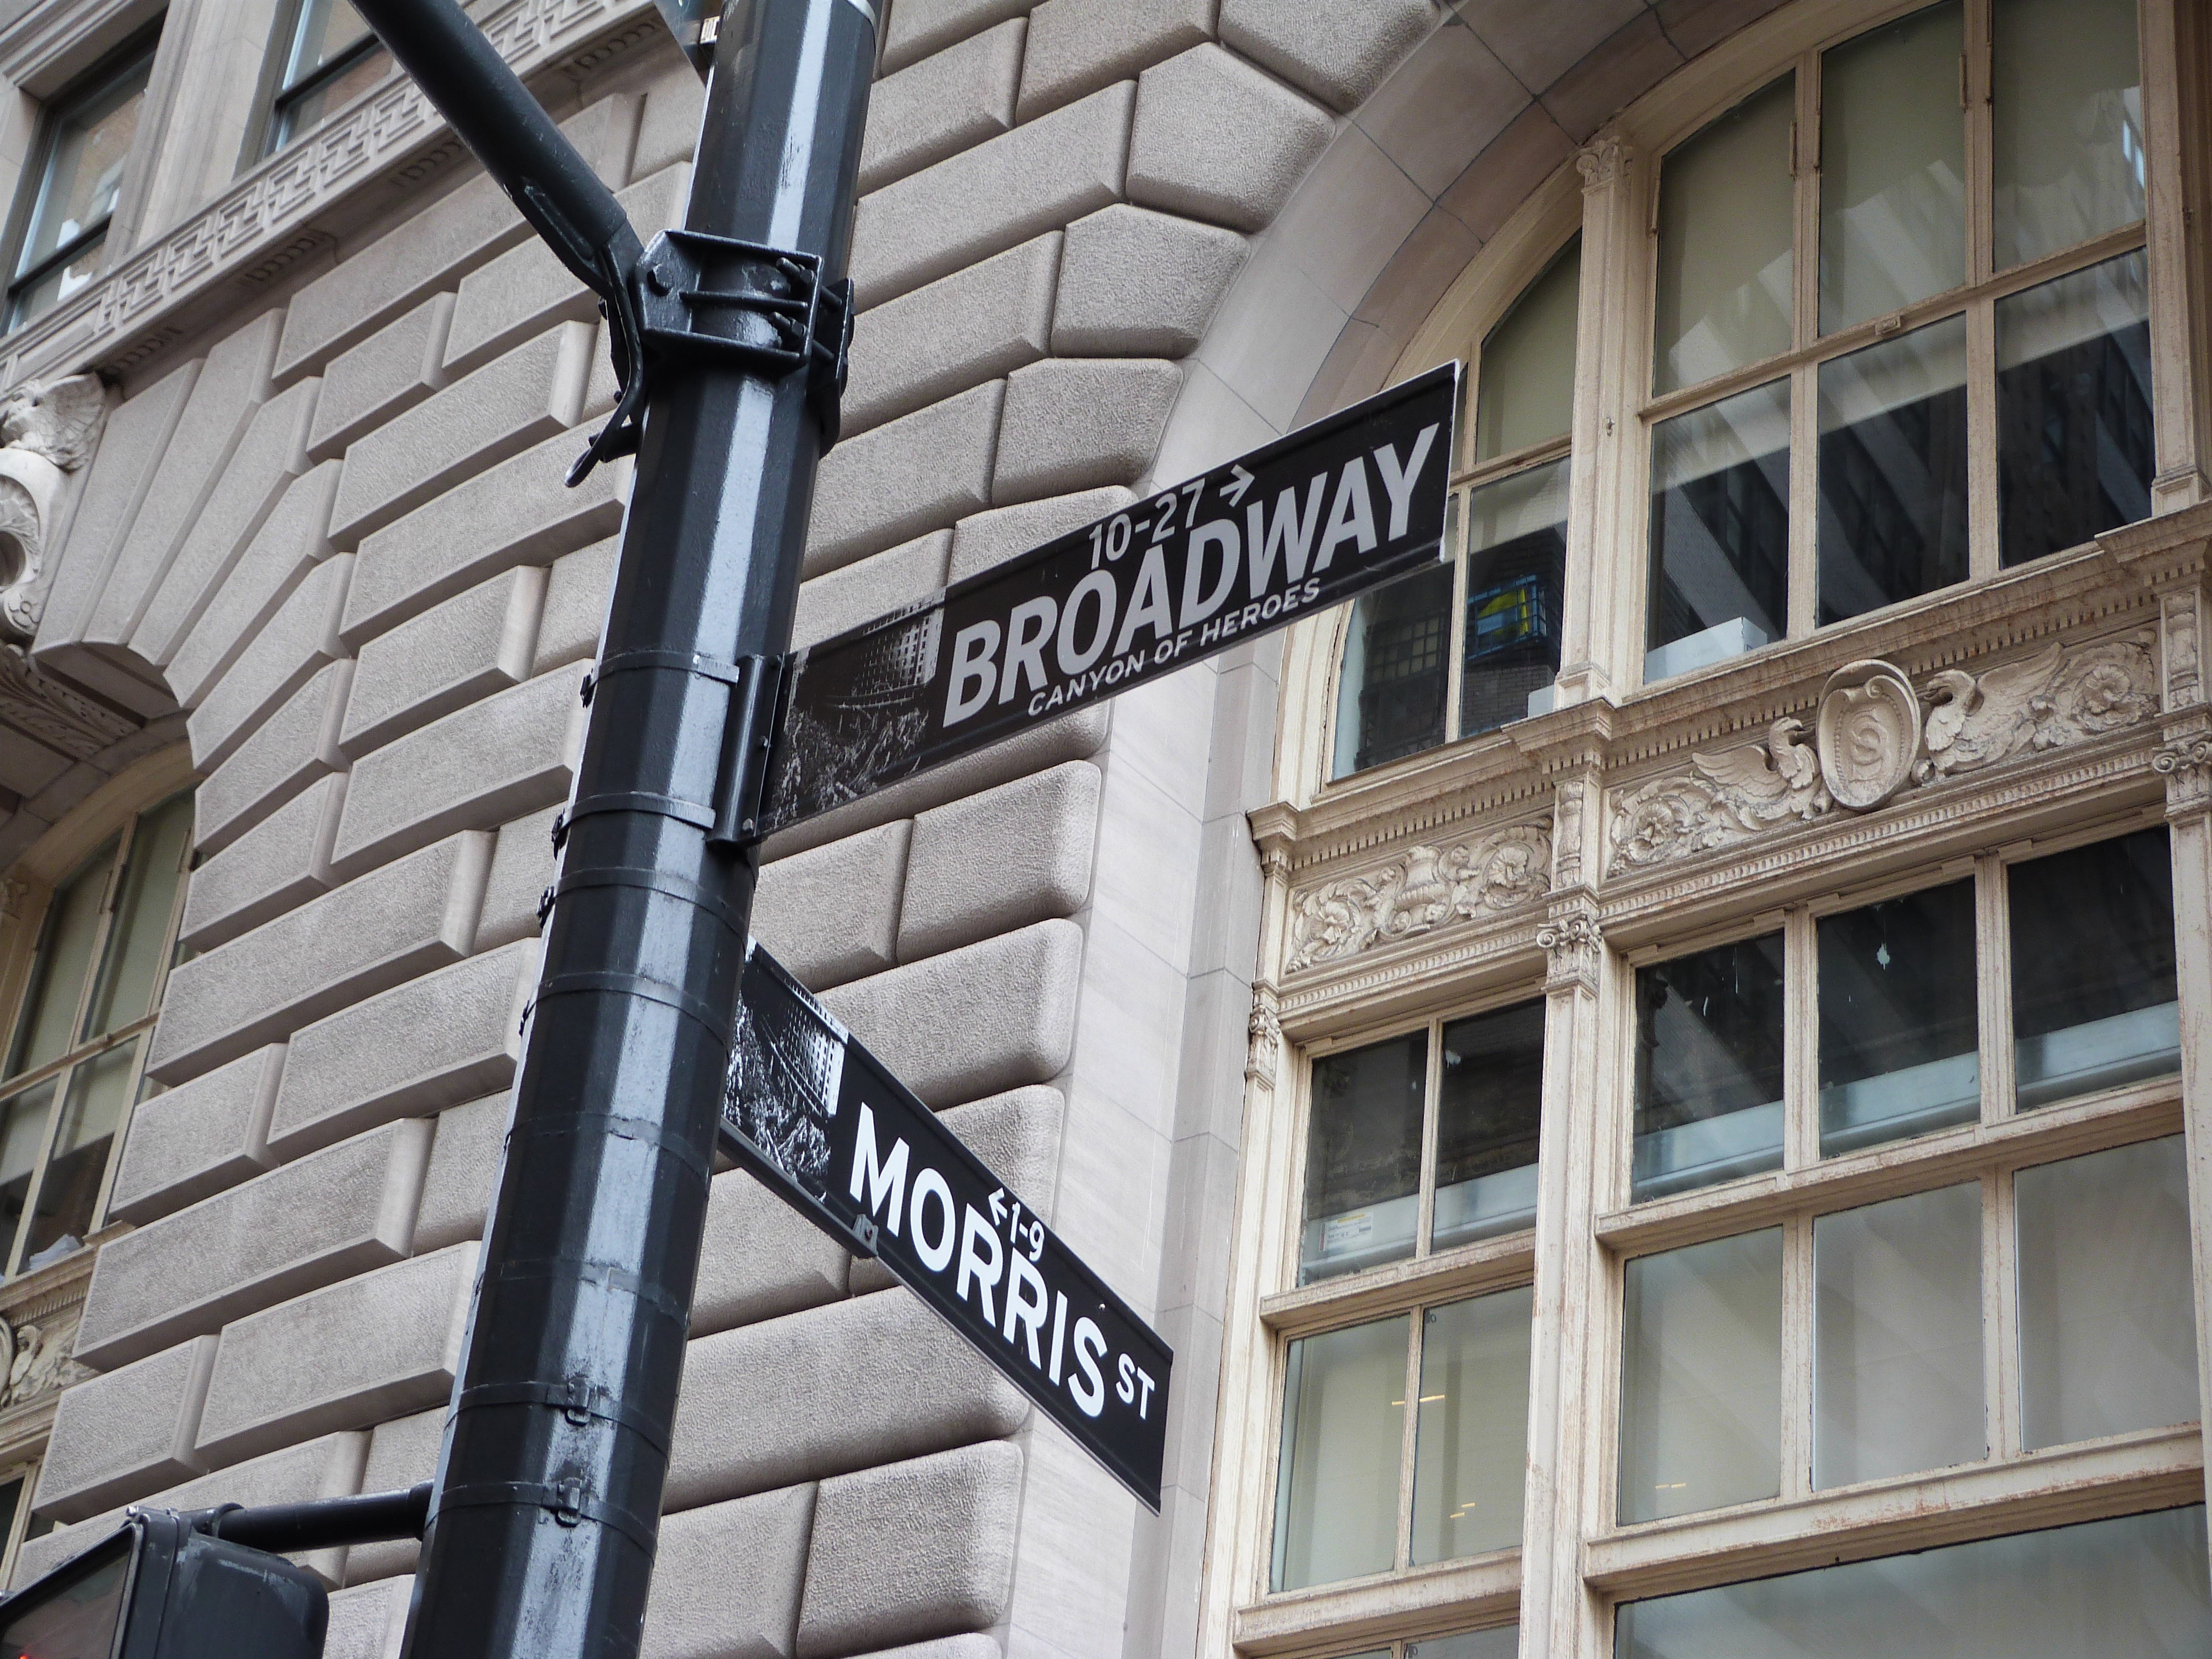
architecture, window, city, manhattan, new york city, downtown, facade, street sign, ny, broadway, big apple, urban area